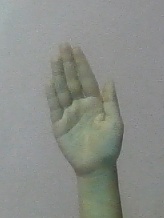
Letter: seen